Benkei

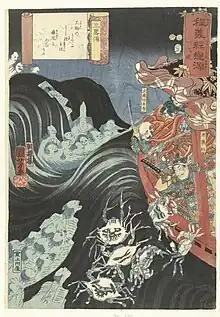
Utagawa Kuniyoshi, Yoshitsune and Benkei defending themselves in their boat during a storm created by the ghosts of conquered Taira warriors

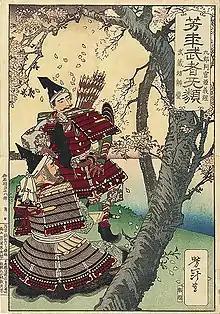
Benkei and Yoshitsune

Stories about Benkei's birth vary considerably. Most stories describe that he was the son of a priest, and some describe that he was the son of a god. Many give him the attributes of a demon, a monster child with wild hair and long teeth. In his youth, Benkei was purportedly nicknamed —"demon/ogre child".